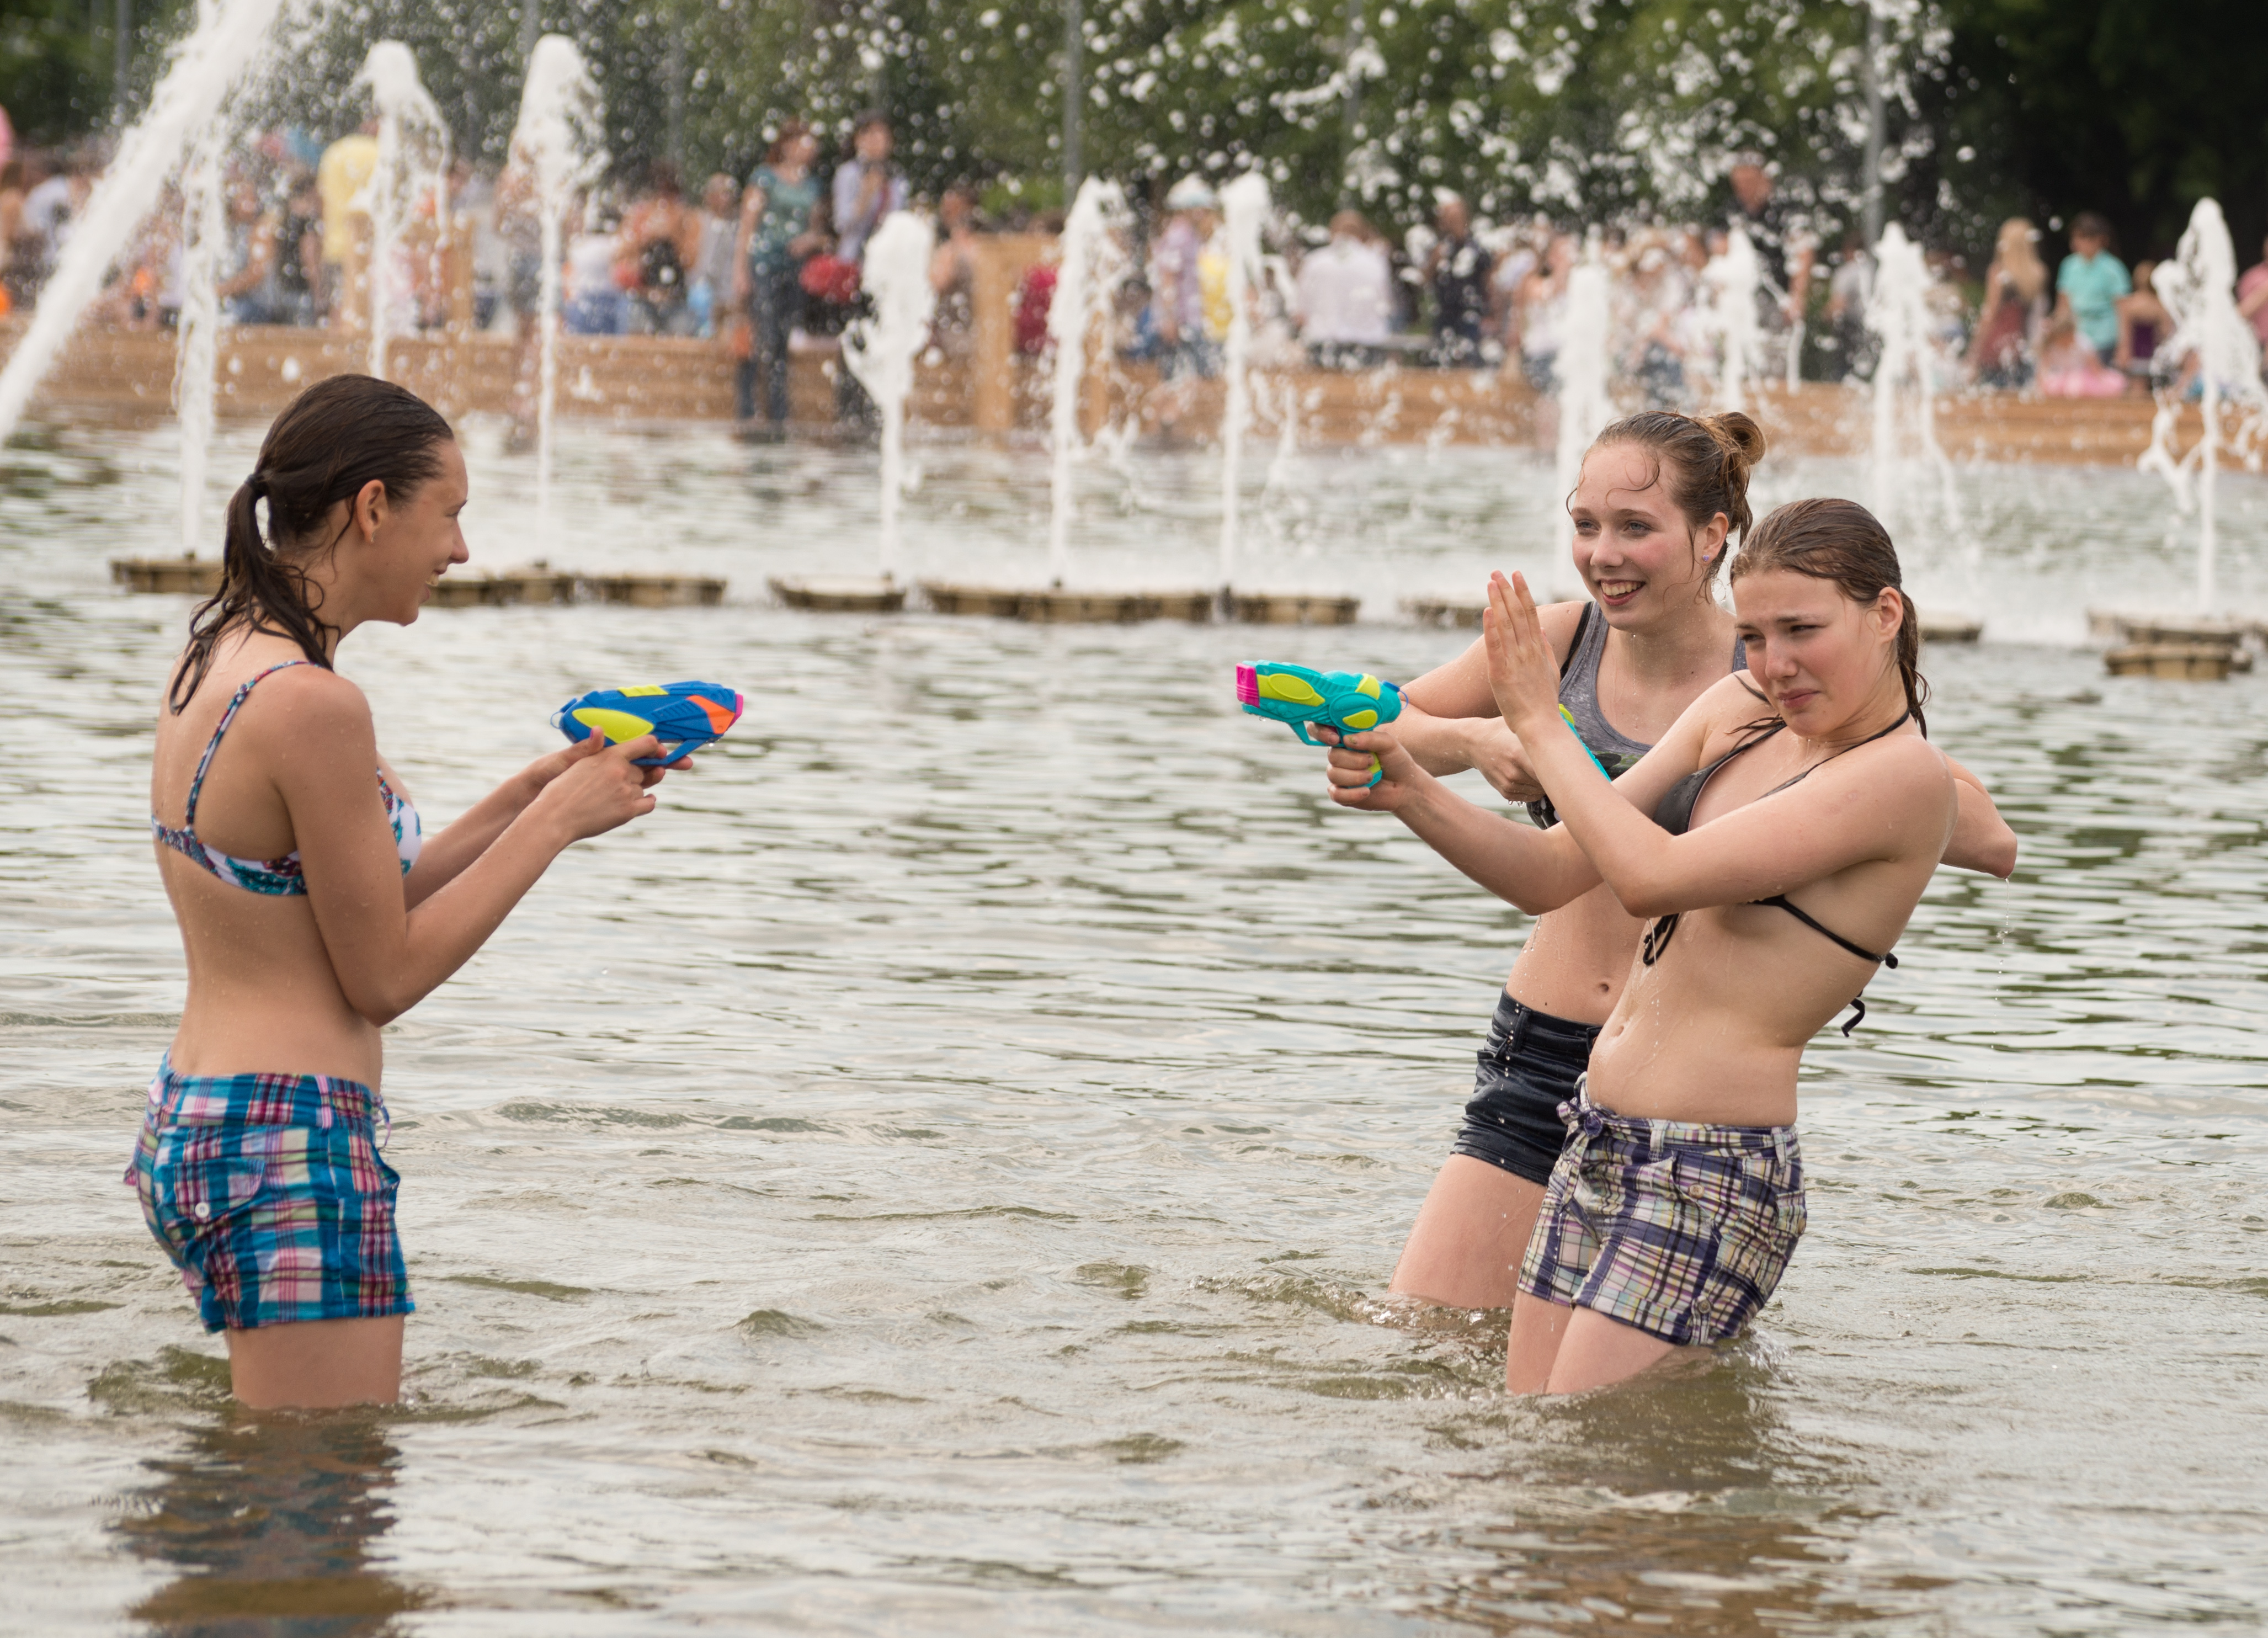
beach, people, vacation, europe, park, child, nikon, fun, moscow, gorkypark, nikkor, russia, d800, 70300mm, moskau, nikond800, moscou, 70300mmf4556gvr, endurance sports